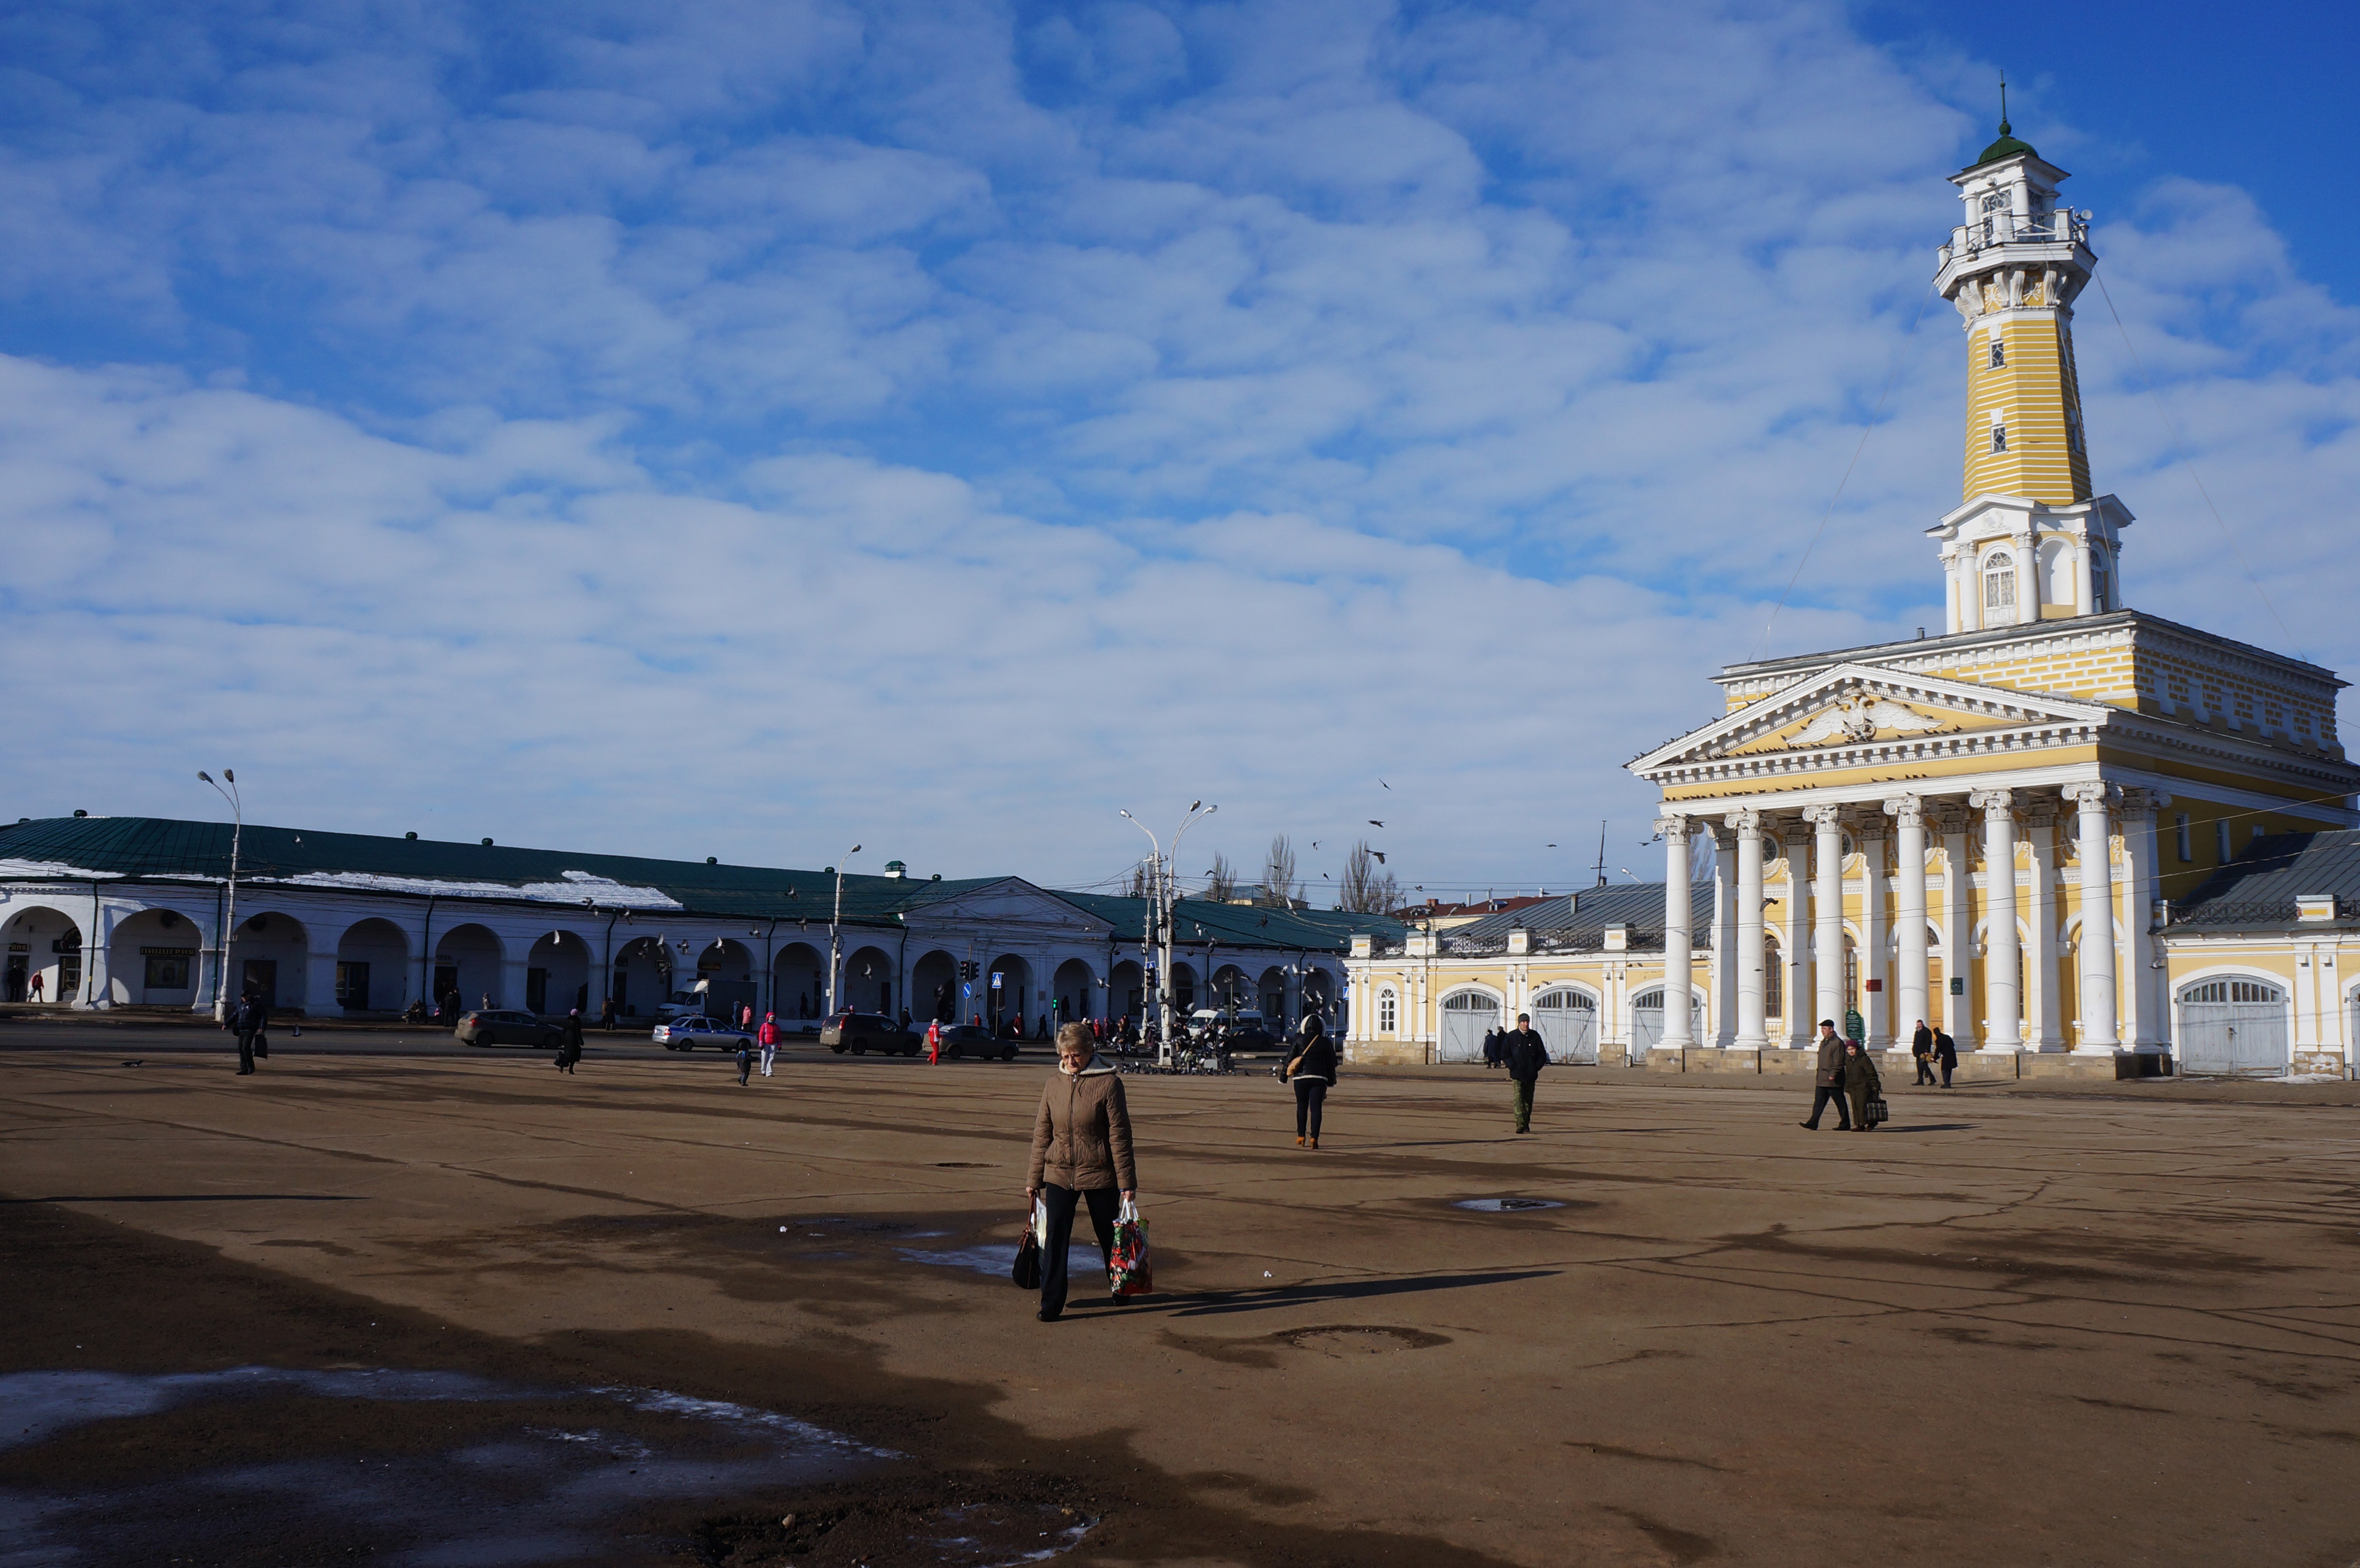
beach, sea, coast, sky, boardwalk, pier, walkway, vacation, evening, tower, landmark, tourism, area, kostroma